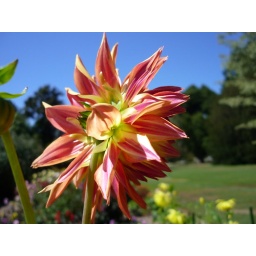
loved the blues and greens against the orange and yellow of the flower.